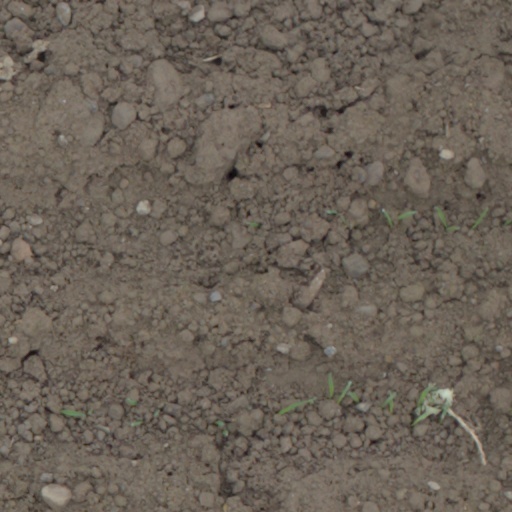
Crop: wheat